Culture of Artsakh

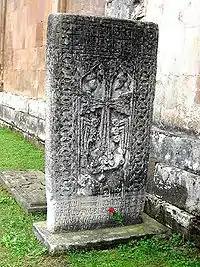
A large 13th century Armenian-inscribed khachkar outside of the Cathedral of St. John the Baptist, Gandzasar Monastery

Khachkars (Armenian: խաչքար), stone slab monuments decorated with a cross, represent a special chapter in the history of sculpture, and are unique to historical Armenia.